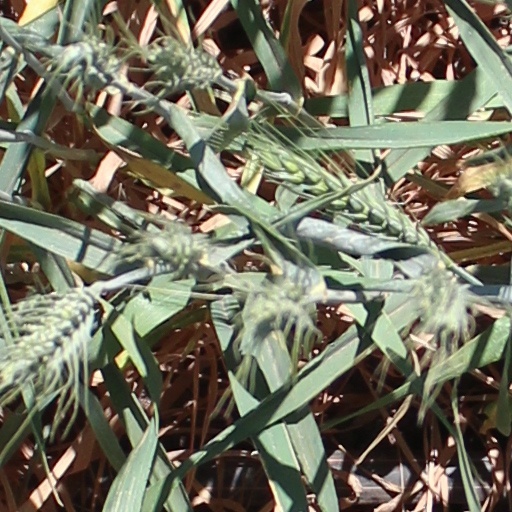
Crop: wheat